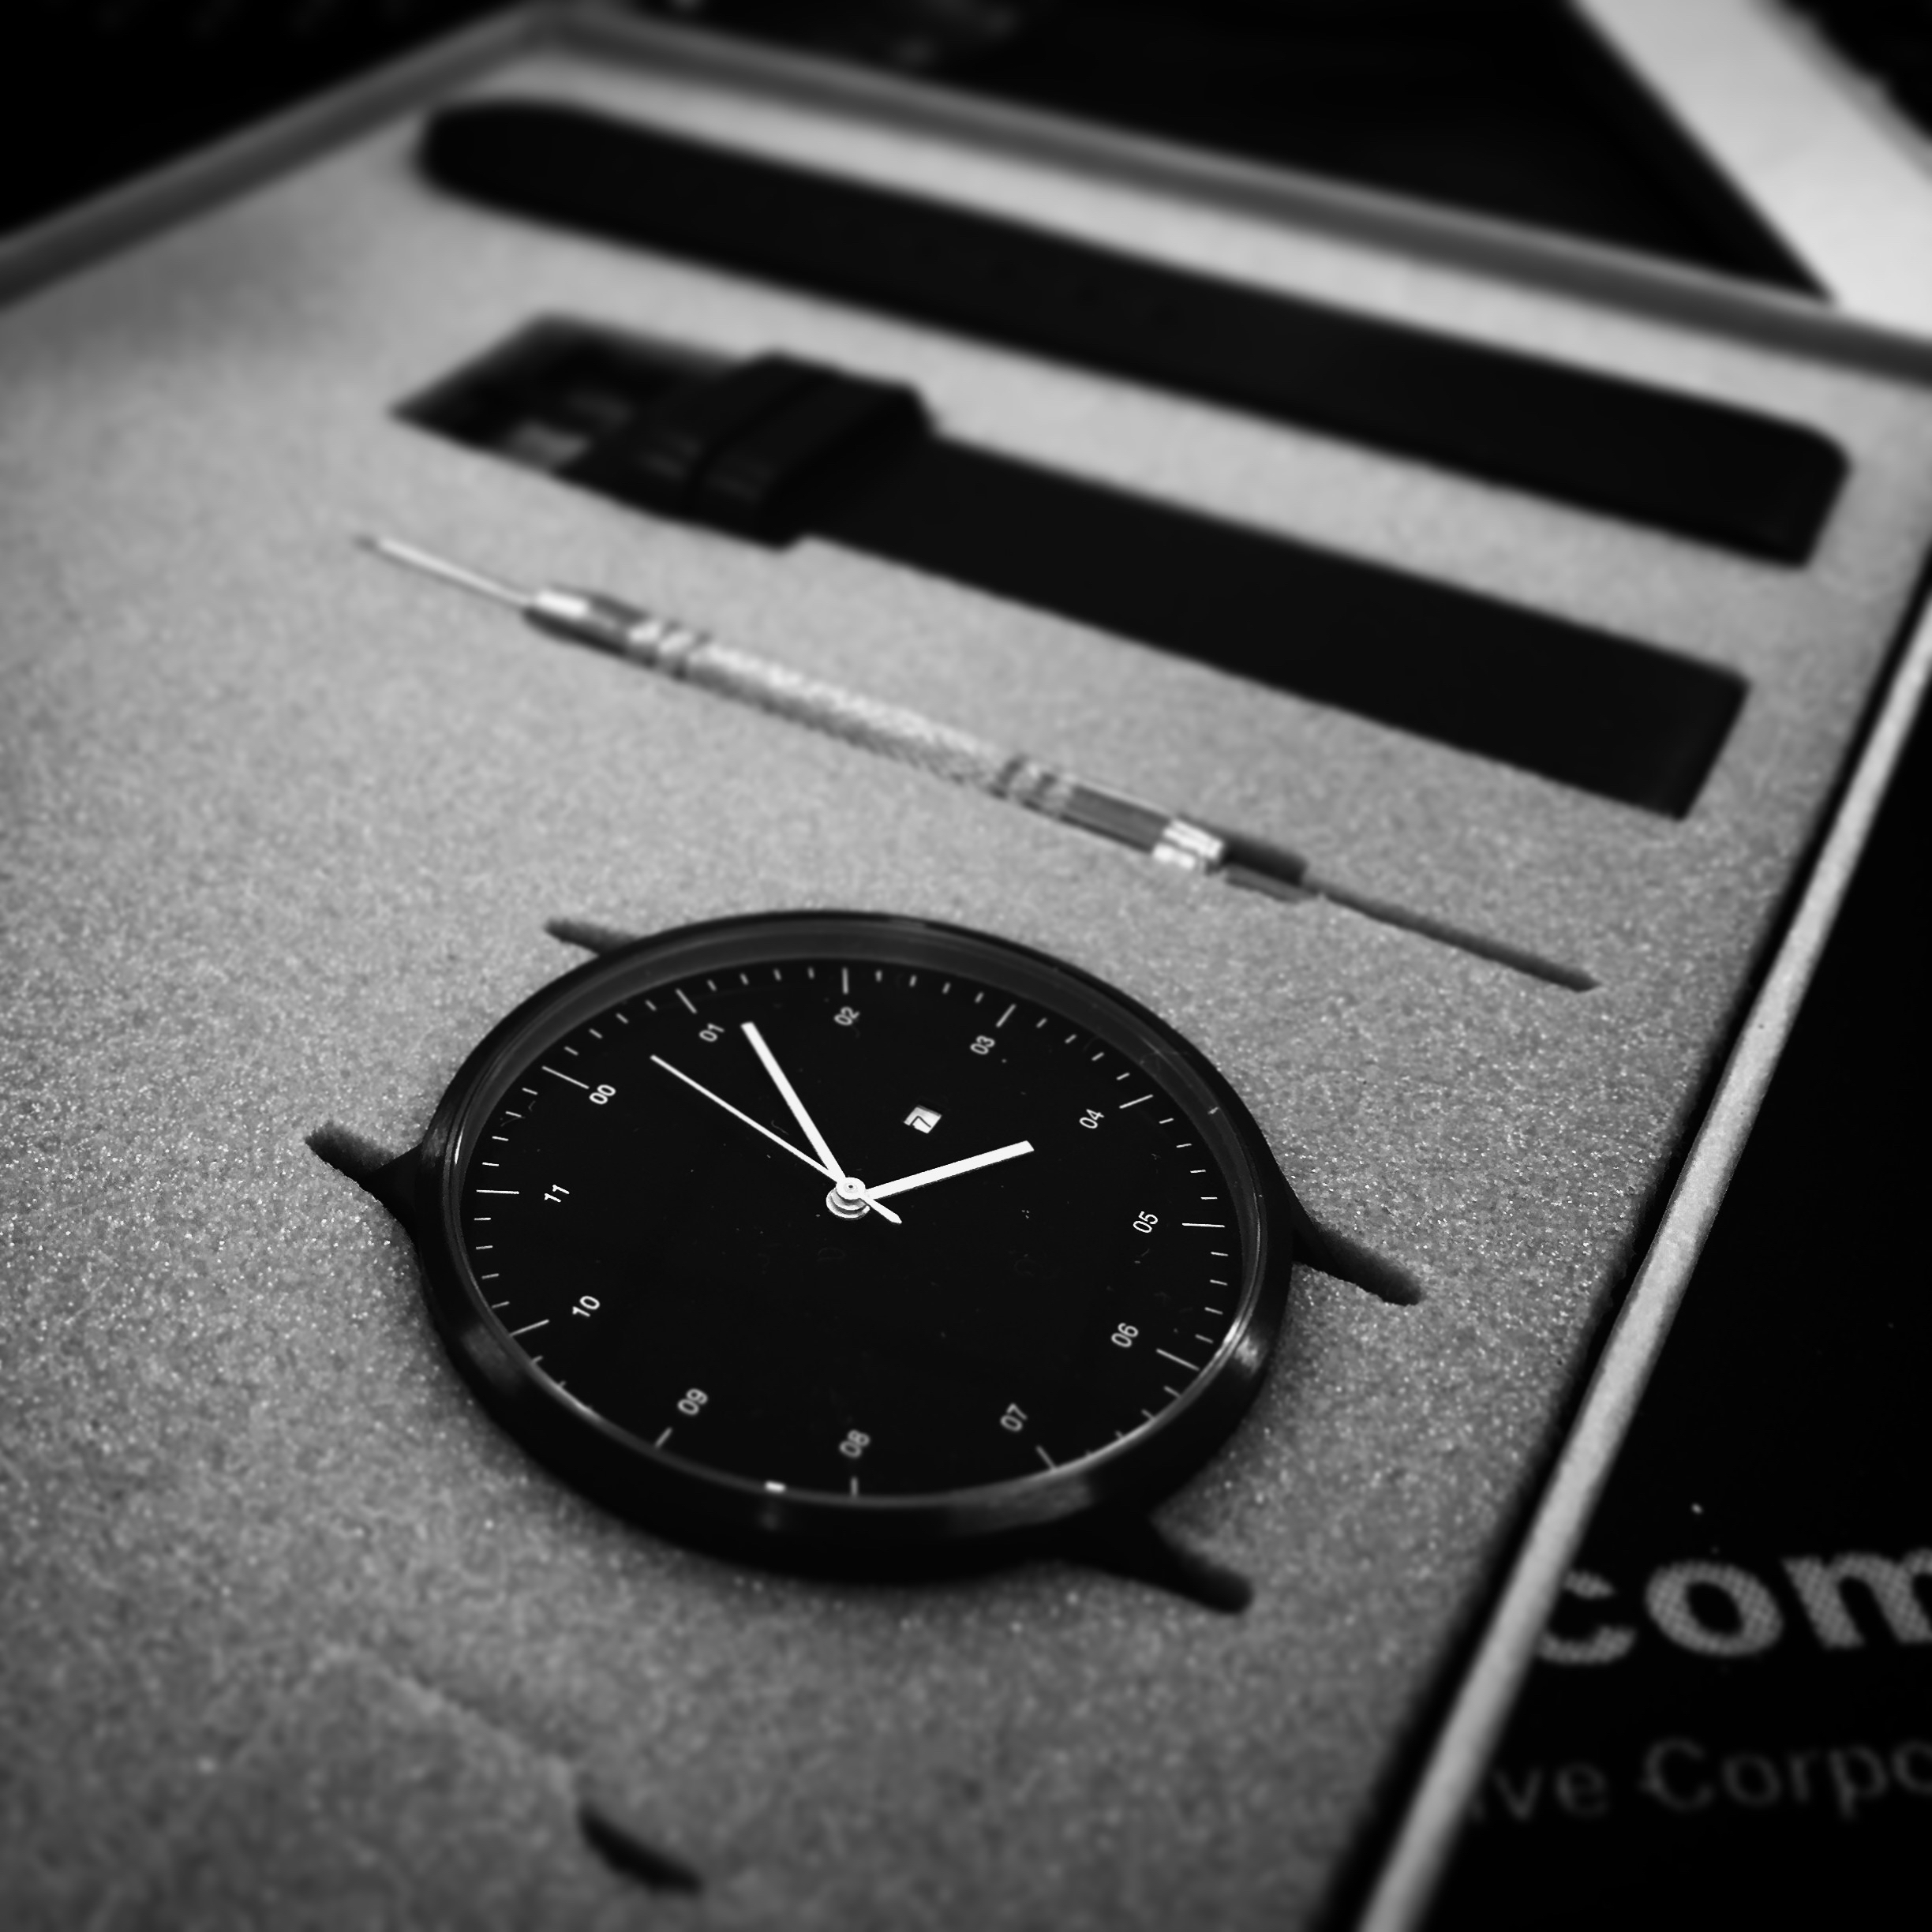
watch, hand, black and white, clock, time, black, monochrome, timepiece, brand, monochrome photography, watchface, watch face